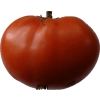
Label: tomato